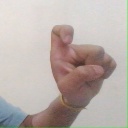
अक्षर: इ